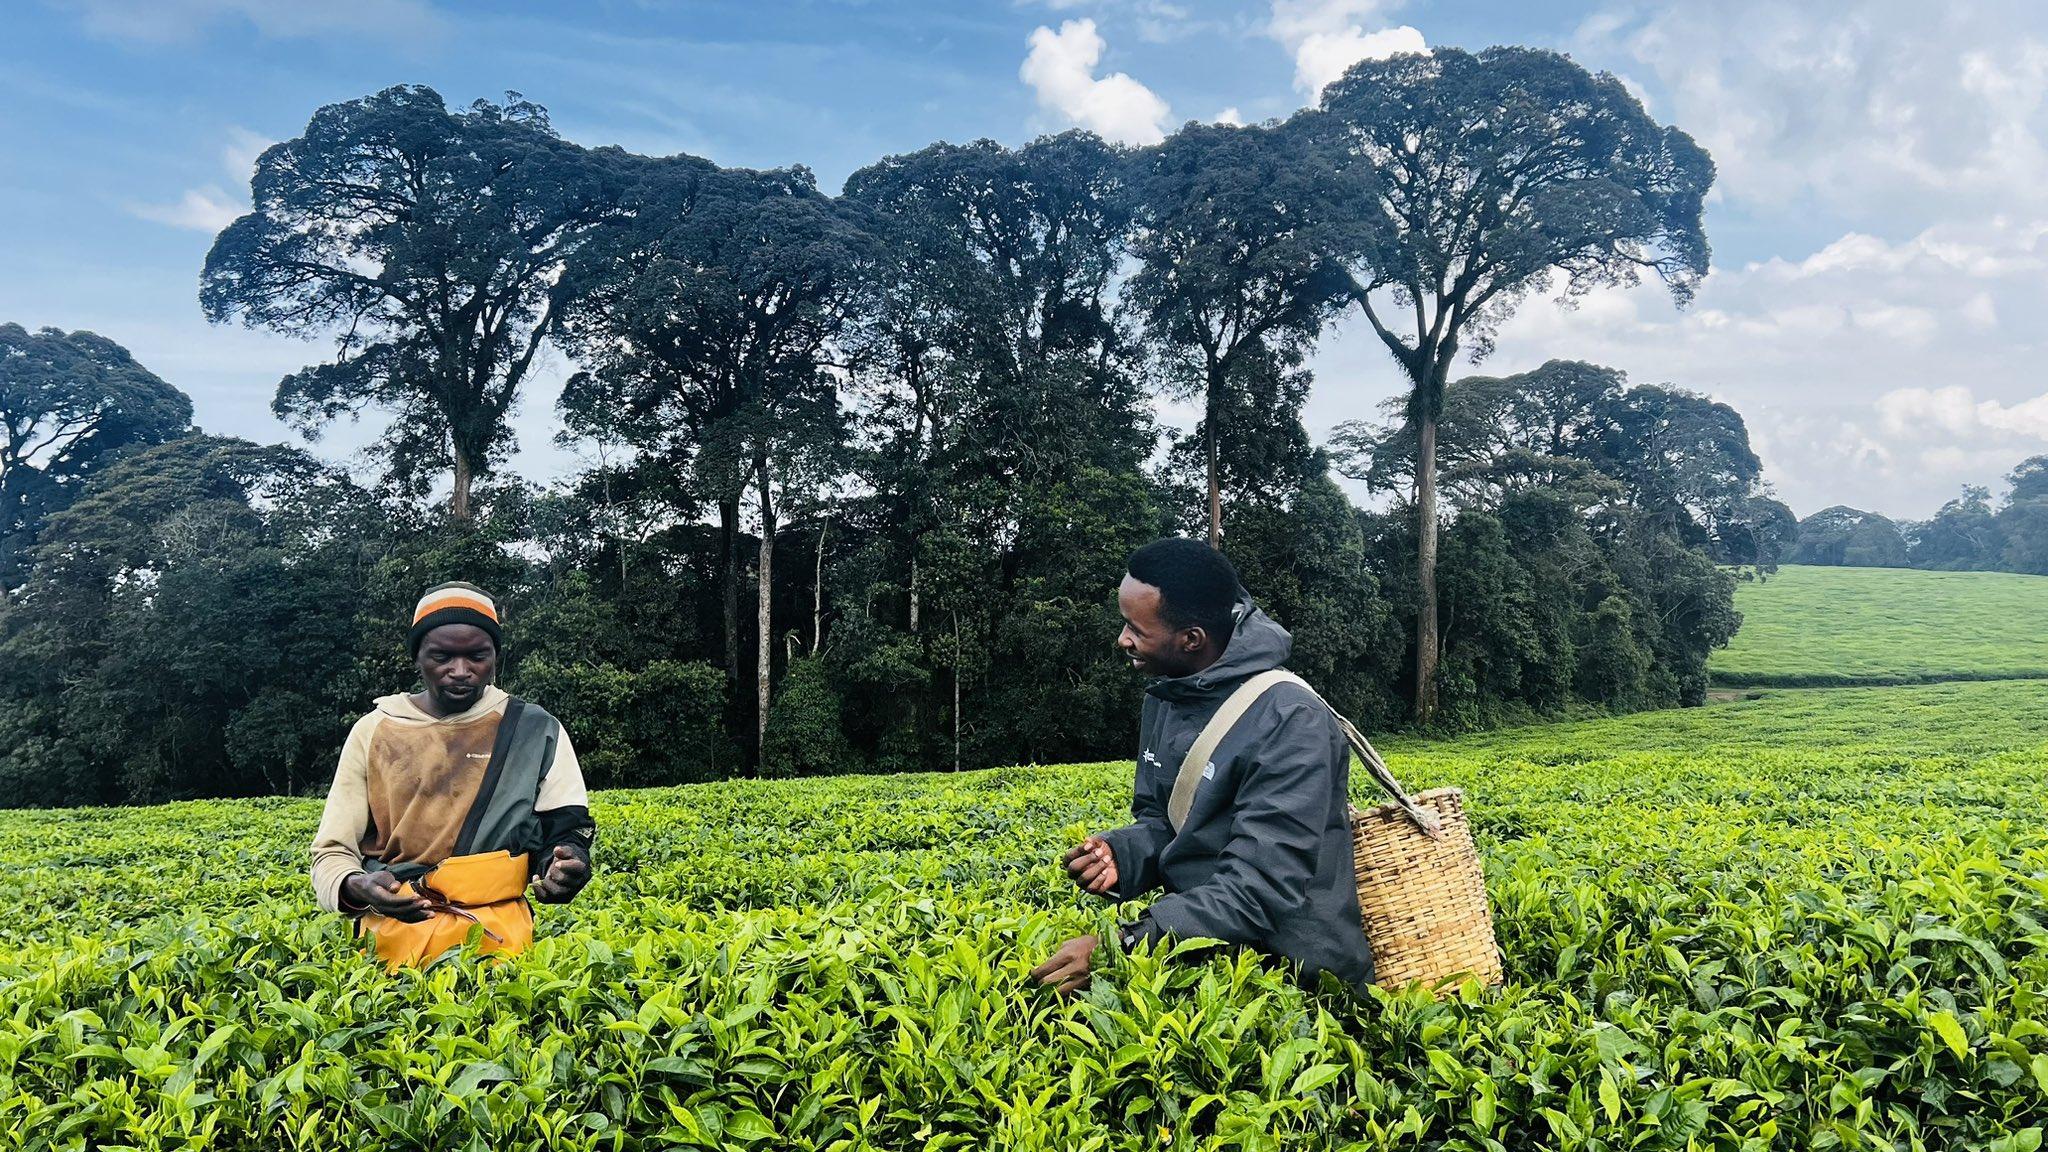
Wakulima wawili wakiwa katikati ya shamba kubwa, lenye mimea mirefu, wakichuma majani ya mimea hiyo, na kuhifadhi katika vikapu vikubwa, walivyovibeba kwa ajili ya biashara.